Folkungagatan

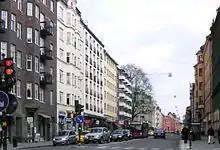
Folkungagatan looking east.

Folkungagatan is a major thoroughfare and business street located at Södermalm in Stockholm, Sweden. The street runs between Söderledstunneln and Danviksbro. The street was named in 1885 and refers to the medieval House of Folkung.